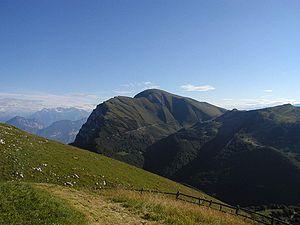
Le Monte Baldo est un chaînon des montagnes autour du lac de Garde, dans les Alpes, s'élevant sur la rive orientale du lac de Garde, en Italie et bordant au sud la plaine vénitienne de Caprino Veronese, au nord la vallée qui relie Rovereto à Nago-Torbole et à l'est la Vallagarina. Il culmine à 2 218 m d'altitude à la Cima Valdritta.
Franz Joseph, marquis de Lusignan est un officier général espagnol au service de l'Autriche, né le 23 juin 1753 à Jaca en Espagne et mort le 23 décembre 1832 à Ivanovice na Hané en Moravie. Encore jeune, il s'engage dans l'armée autrichienne et fait ses premières armes contre les Prussiens et les rebelles belges du Brabant. Pendant les guerres révolutionnaires françaises, il joue un rôle prépondérant lors de la bataille de Rivoli en 1797 et devient général. Il commande une division à deux reprises au cours des guerres napoléoniennes et est sérieusement blessé en 1809 à la bataille de Teugen-Hausen, si bien qu'il doit quitter l'armée. Il est propriétaire du régiment d'infanterie Lusignan de 1806 jusqu'à sa mort.